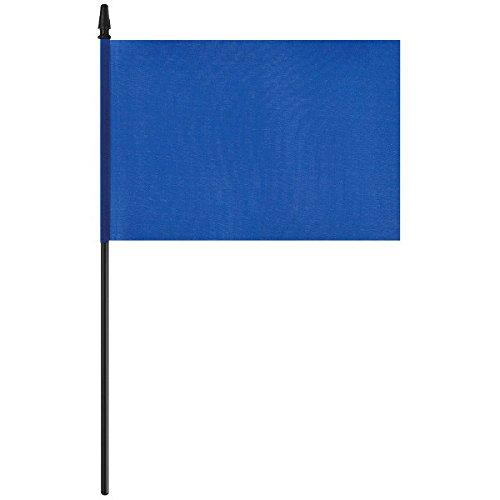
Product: Amscan Party Supplies, Multicolor
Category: Toys & Games | Party Supplies
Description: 6in wide x 9in tall.
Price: $6.71
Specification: ProductDimensions:6.2x6.1x15.6inches|ItemWeight:3.2pounds|ShippingWeight:1.45pounds(Viewshippingratesandpolicies)|ASIN:B07D6ZGN65|Itemmodelnumber:210450.22|Manufacturerrecommendedage:4-12years